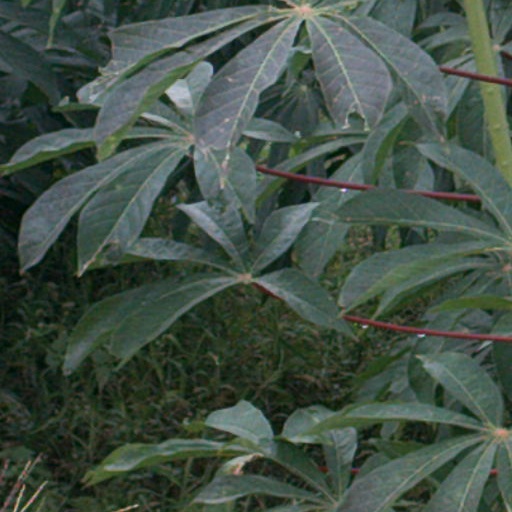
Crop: cassava